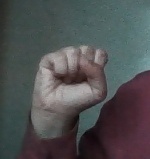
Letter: saad